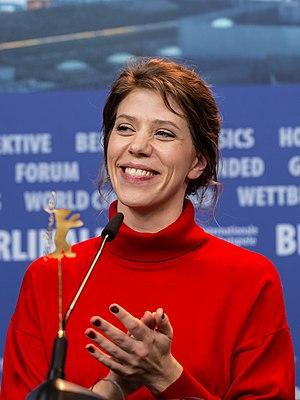
Nora Fingscheidt, née en 17 février 1983 à Brunswick, est une réalisatrice et scénariste allemande.
La Berlinale 2019, 69ᵉ édition du festival international du film de Berlin, s'est tenue du 7 au 17 février 2019.